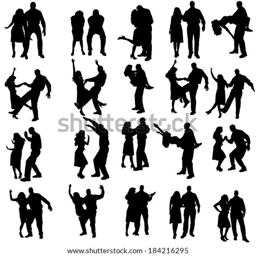
vector silhouette of people who dance on a white background .